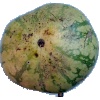
Label: Watermelon 1